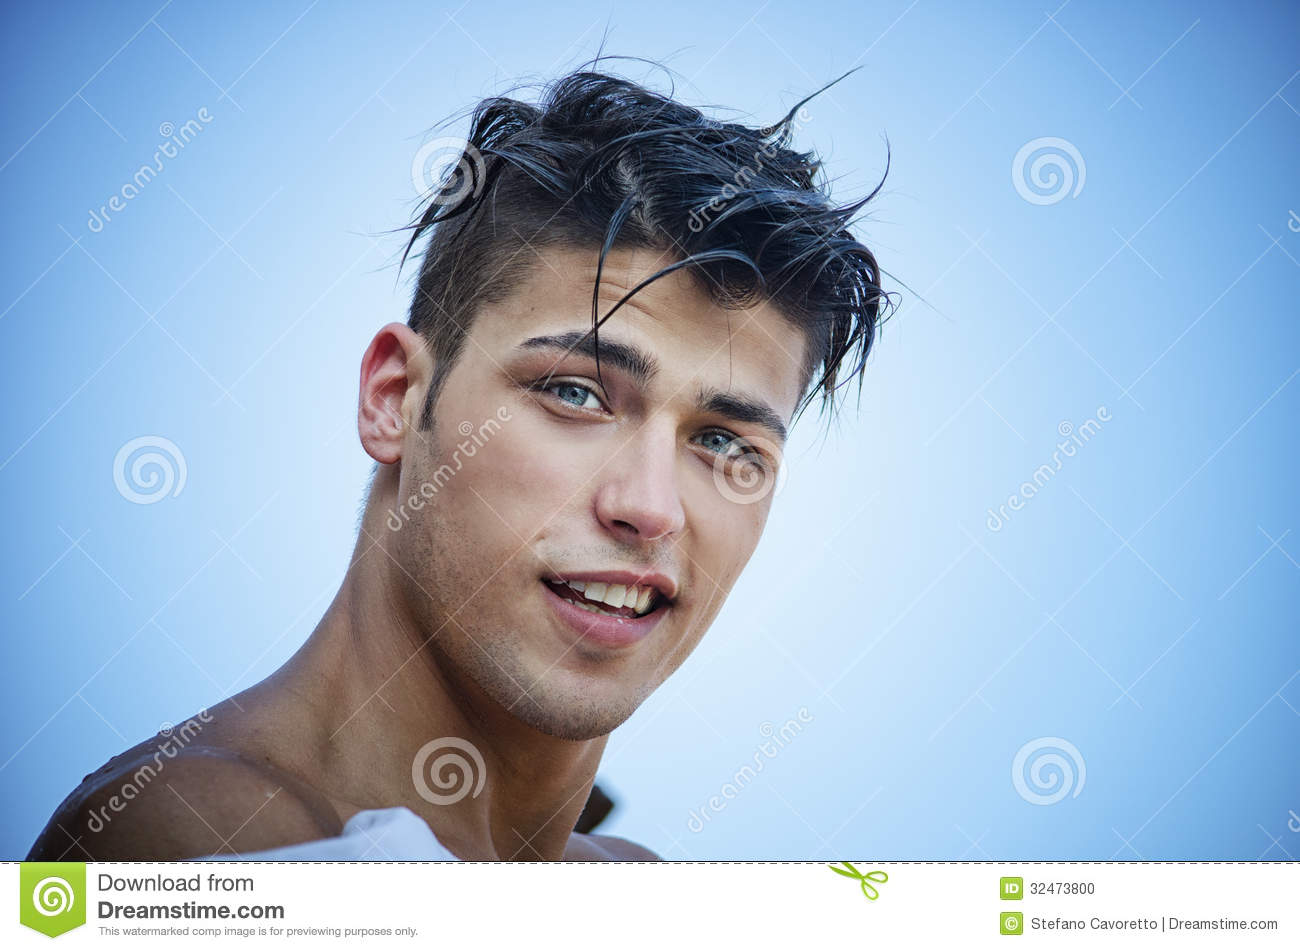
Gender: men